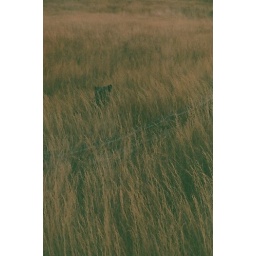
San Juan Island black coat red fox in very tall grass!